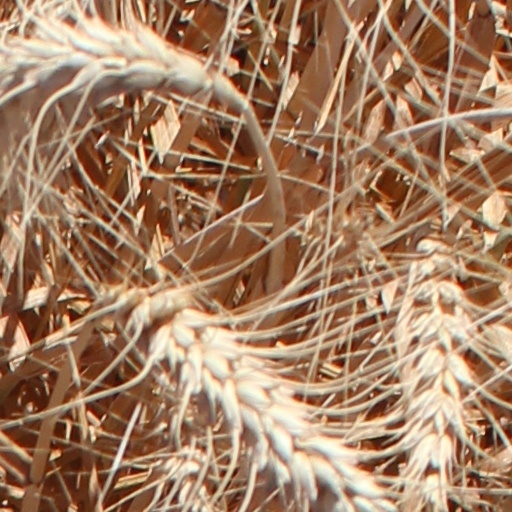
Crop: wheat